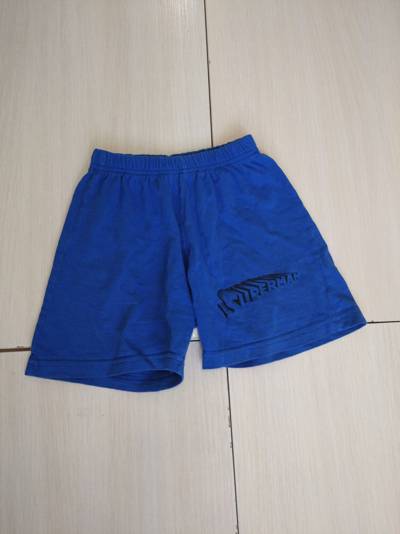
Waste category: clothes